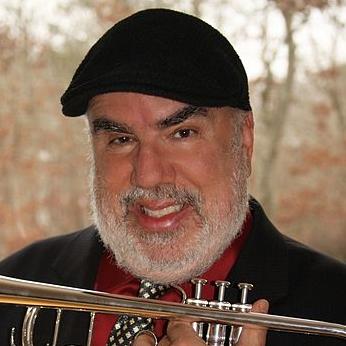
Age: 68